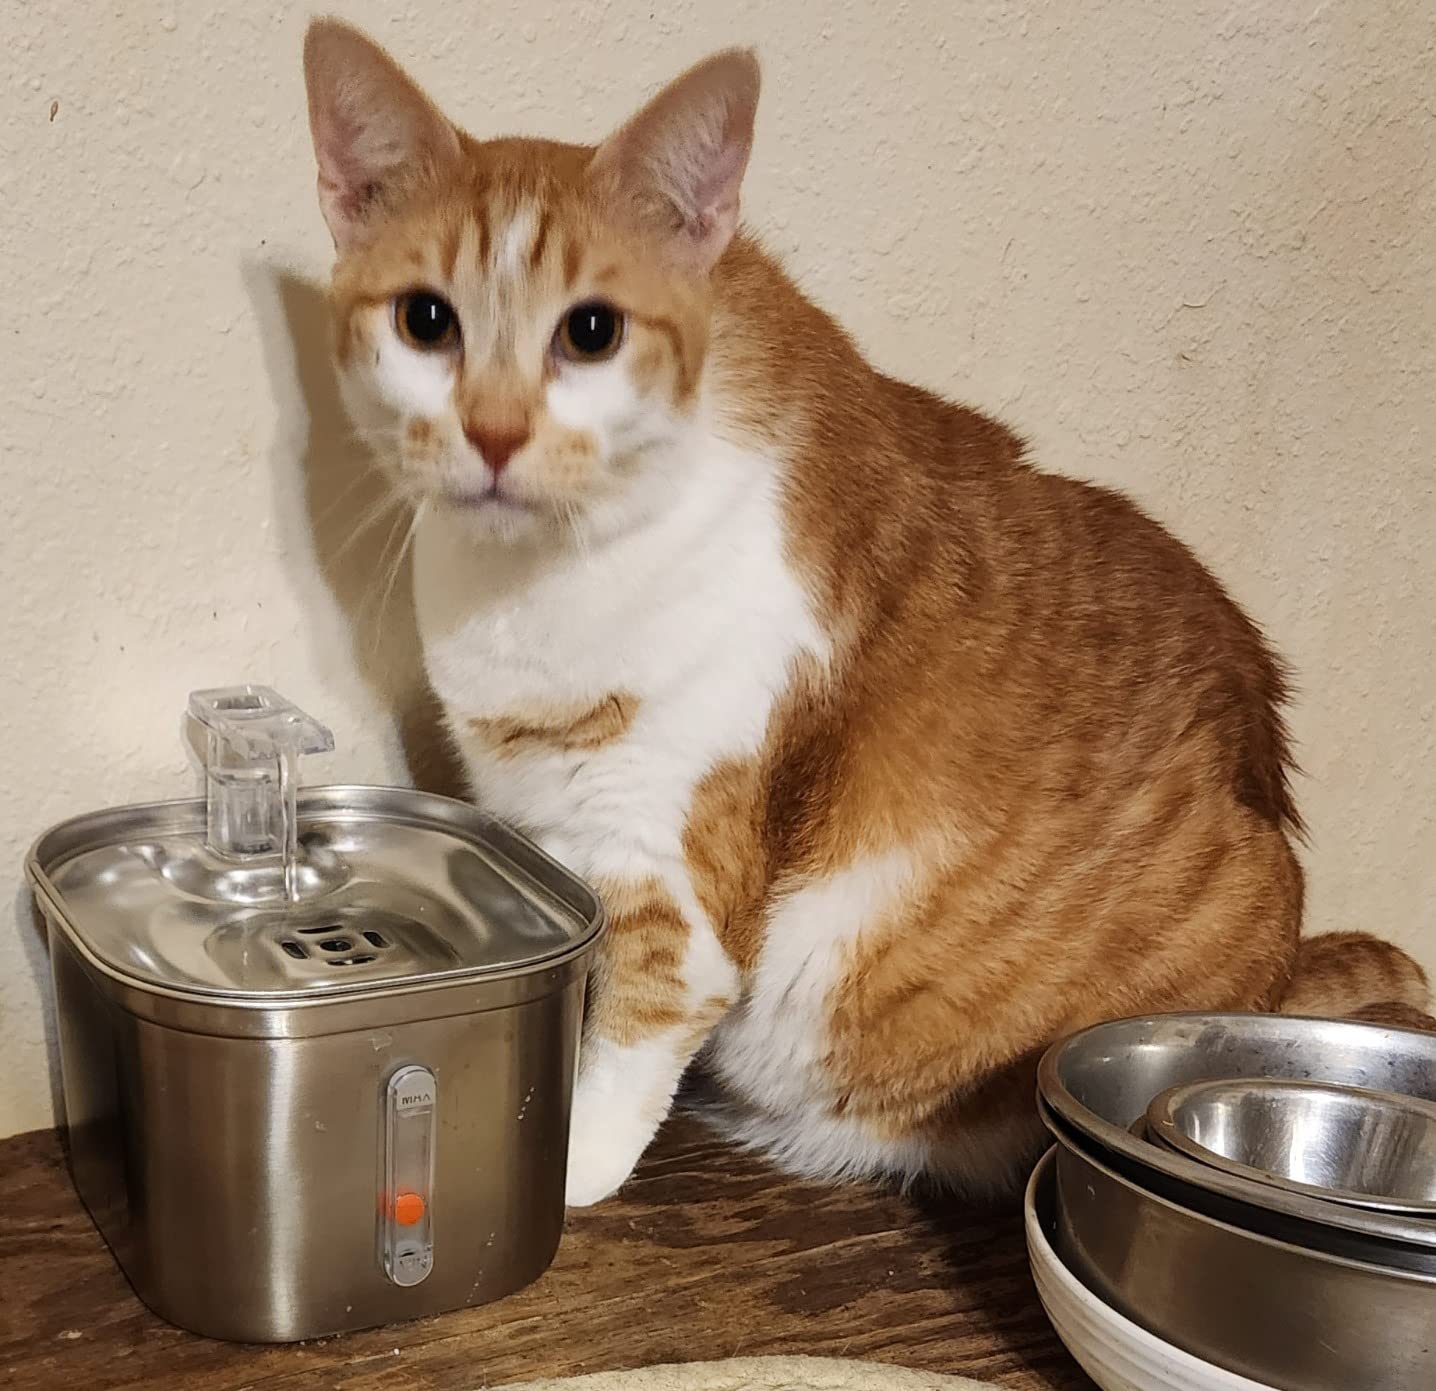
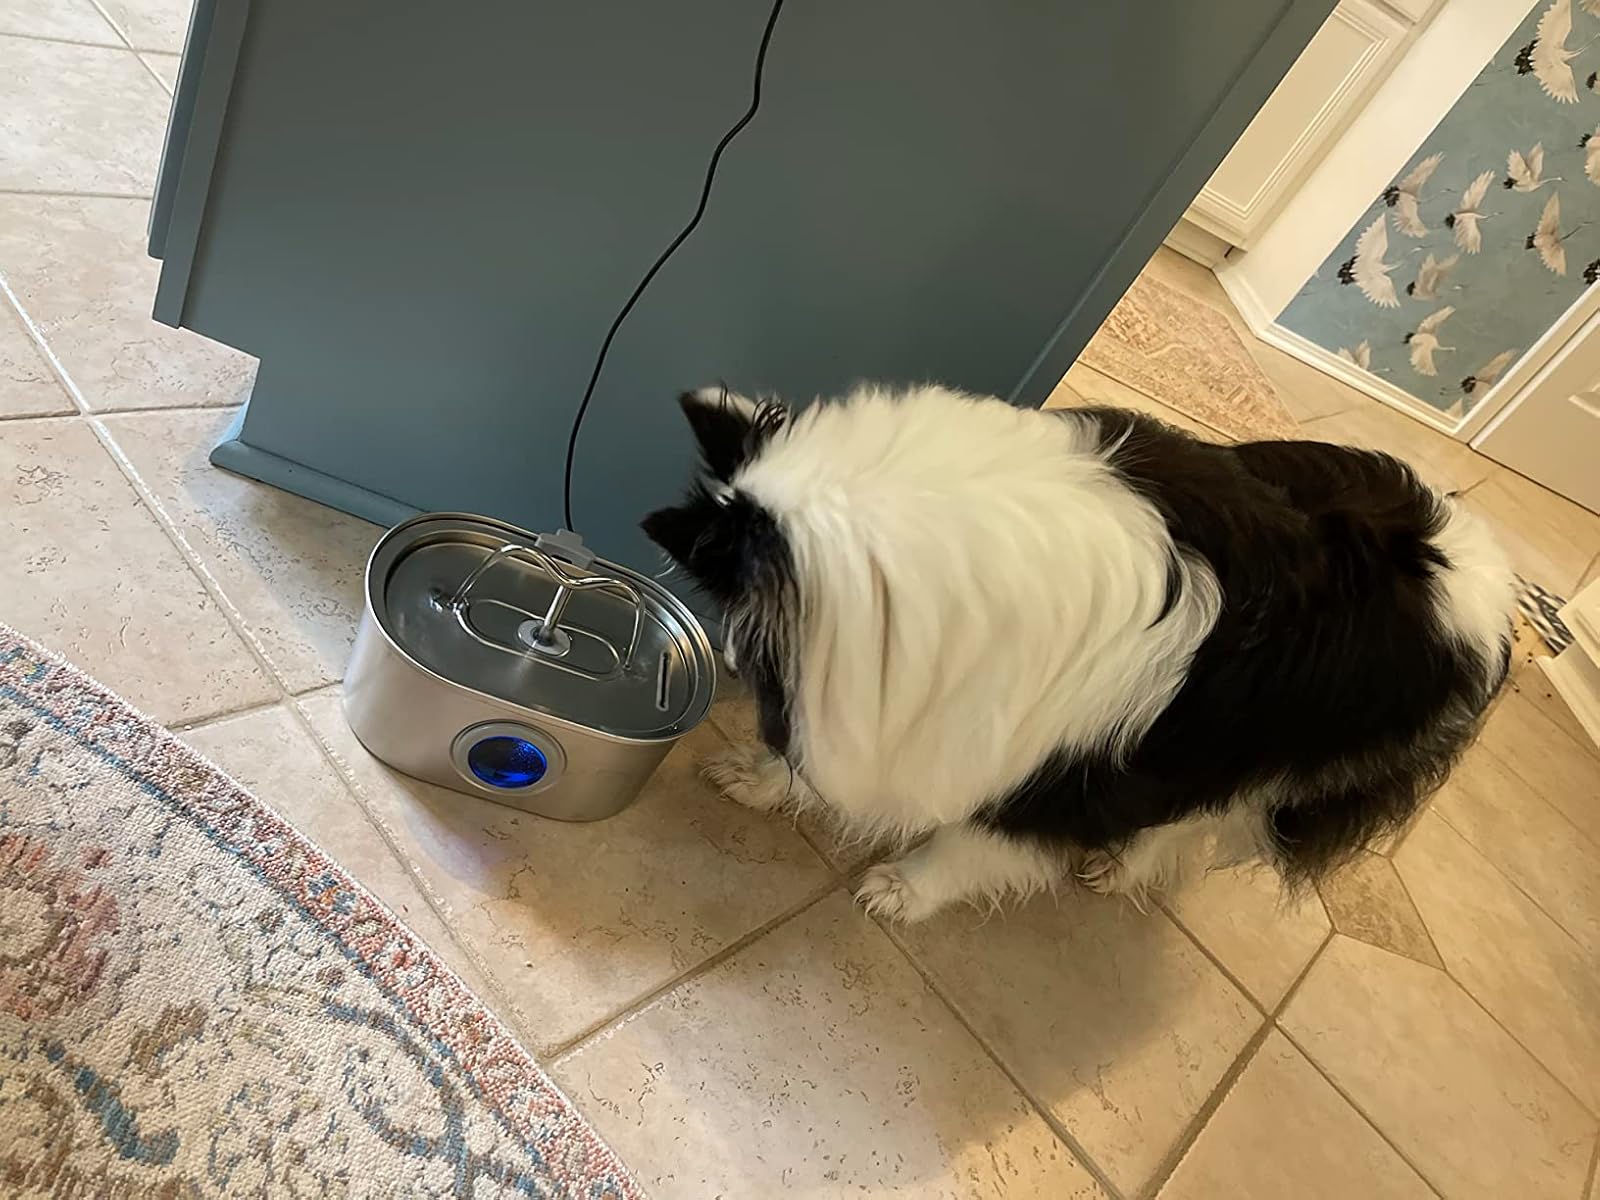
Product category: items_bowl
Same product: no